Roy Ackerman

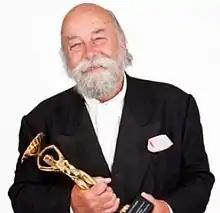

Roy Kenneth Ackerman CBE (22 February 1942 – 16 May 2017) was an English restaurateur who owned the Gay Hussar and L'Etoile restaurants and published the "Ackerman Guides" and Egon Ronay restaurant guides.